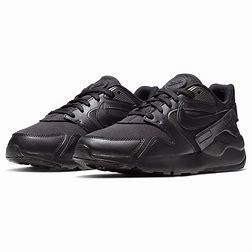
Brand: Nike
Model: LD Victory